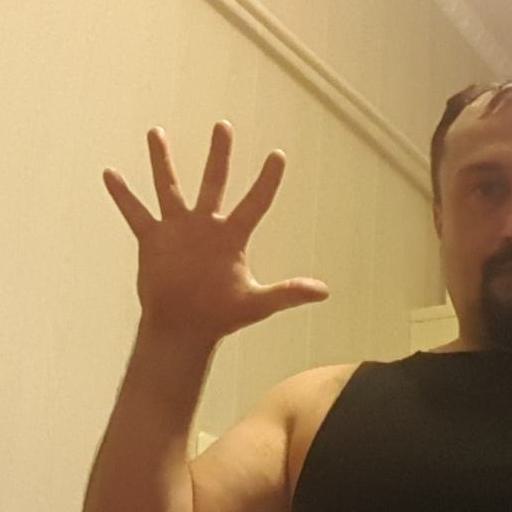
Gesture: palm